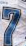
Number: 7